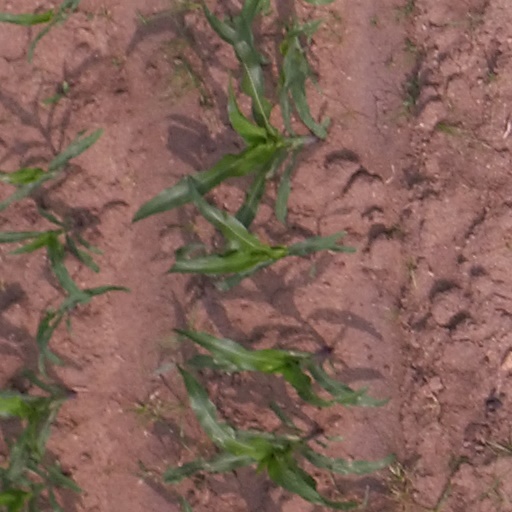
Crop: maize; corn